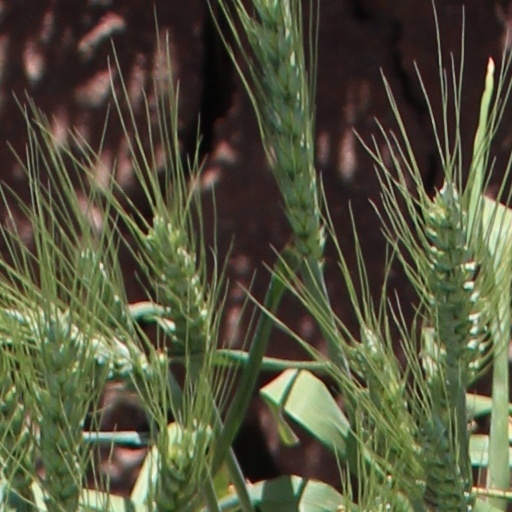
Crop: wheat